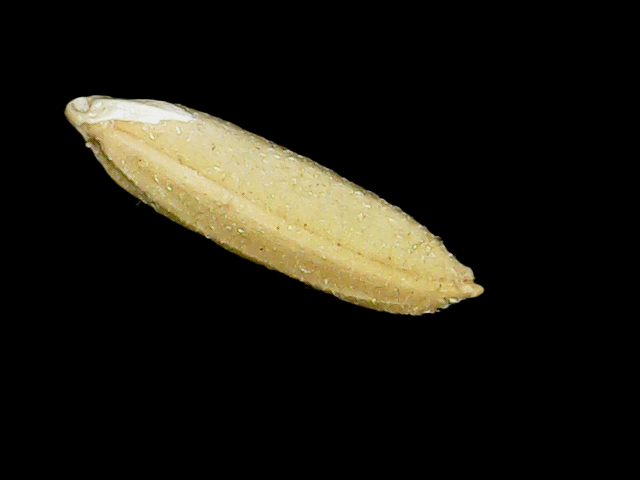
Rice variety: Binadhan16